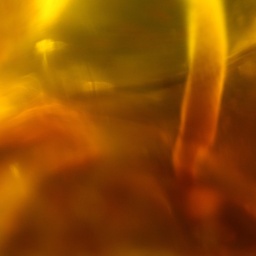
Small glass bowl by Japanese glass artist Yumi Nozaki.